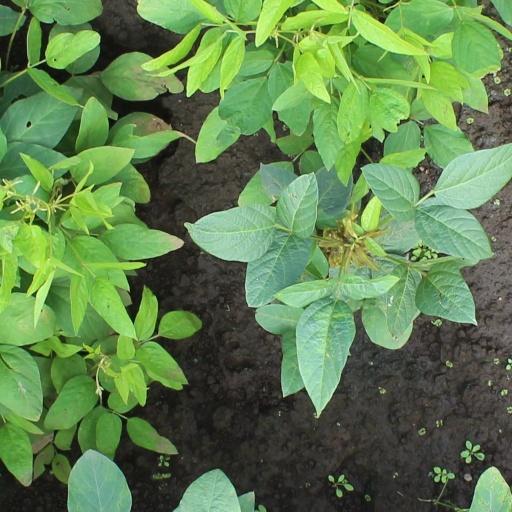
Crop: soybean